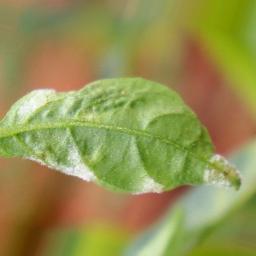
Label: powdery mildew